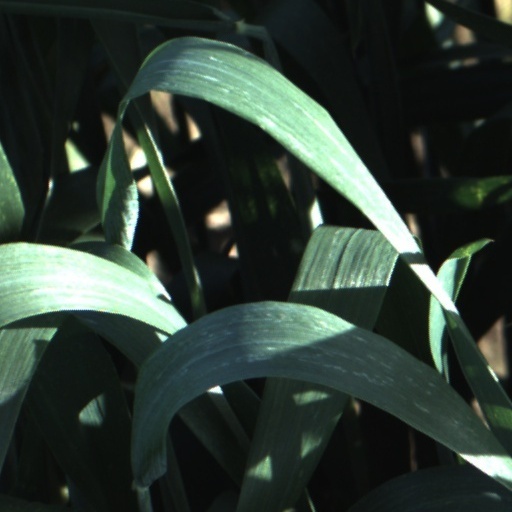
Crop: wheat